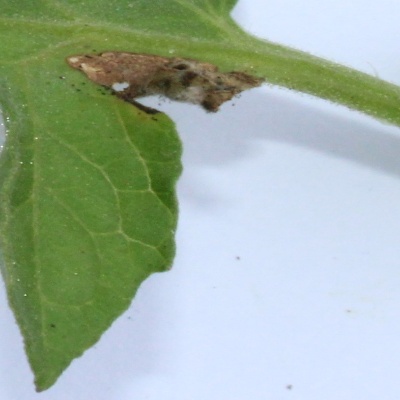
Crop: Tomato
Condition: leaf blight